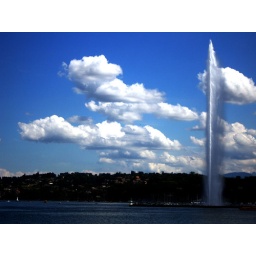
I hear lake water lapping with low sounds by the shoreI hear it in the deep heart's core-William Butler-